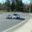
Label: road